Online vetting

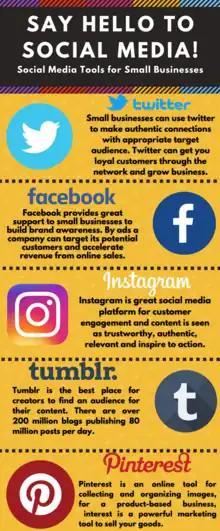
Top social media platforms used by the public.

Online vetting has begun as a main component within the vetting process for a new employee. However, there are implications that the grey areas surrounding it have issues with legality. Online vetting blurs together, a candidate's personal life with their professional livelihood, which blurs defining boundaries that are socially prominent elsewhere. Legal experts have warned human resources departments about vetting prospective employees online, due to the possibility of discrimination and the unreliability of this information. The chairman of the UK Children's Charities' Coalition on Internet Safety argued in 2007 that it was "possibly illegal, but certainly unethical". While the Information Commissioner's Office advised that just looking at information on someone's social networking profiles would not be illegal, an employment law specialist noted that under the Data Protection Act 1998, processing and storing the information or using it to make discriminatory decisions could be.